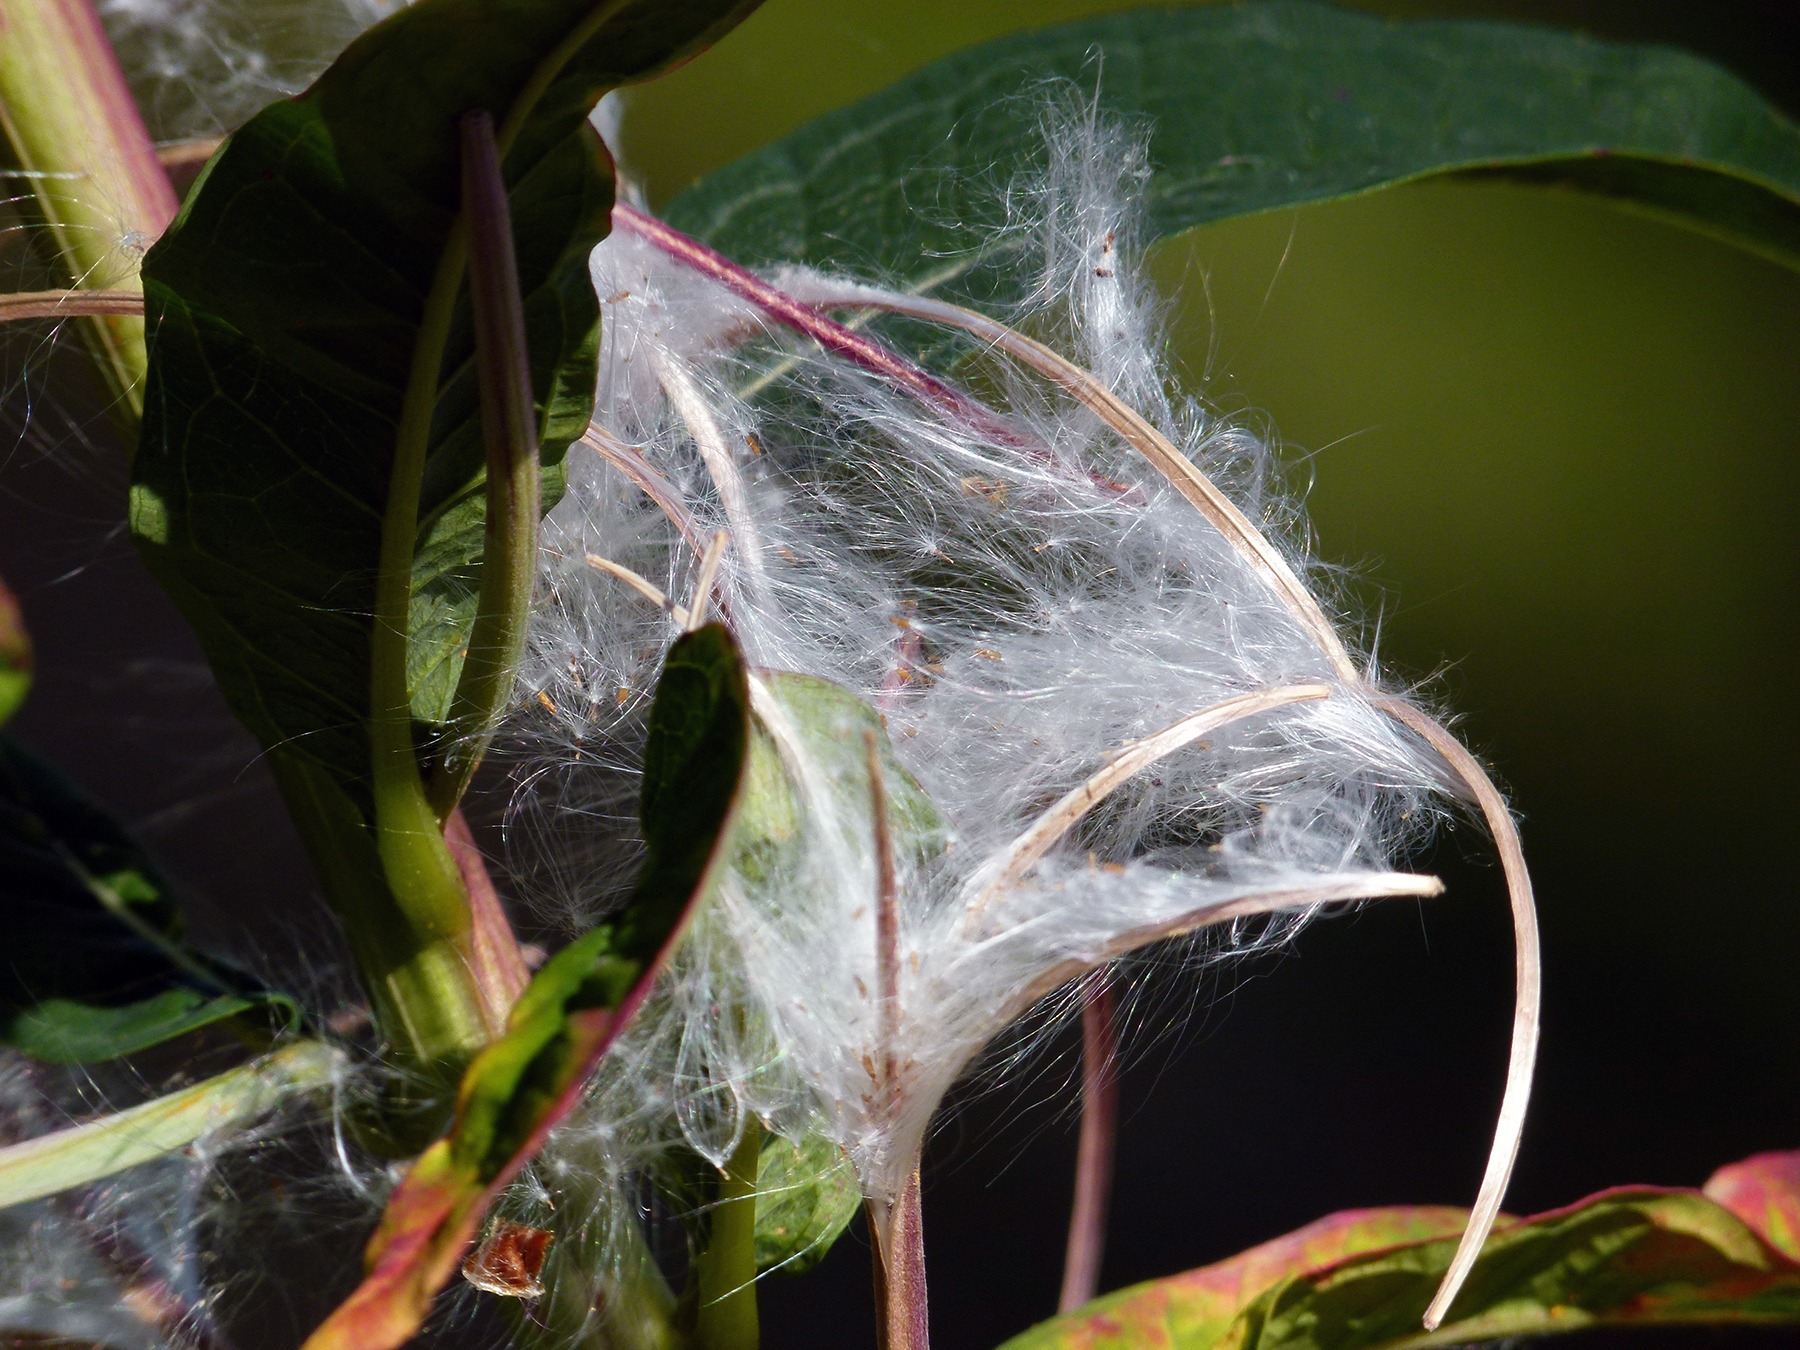
nature, blossom, plant, stem, leaf, flower, floral, environment, green, herb, biology, natural, botany, agriculture, flora, botanical, fauna, wild flower, wildflower, close up, outdoors, vegetation, withered, horticulture, organic, macro photography, fire weed